Foreshadow (film)

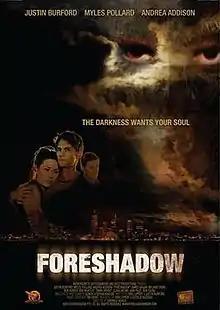
Film poster

Foreshadow is a 2013 Australian supernatural mystery thriller film directed by Carmelo Musca and starring co-writer Justin Burford, Myles Pollard and Andrea Addison.